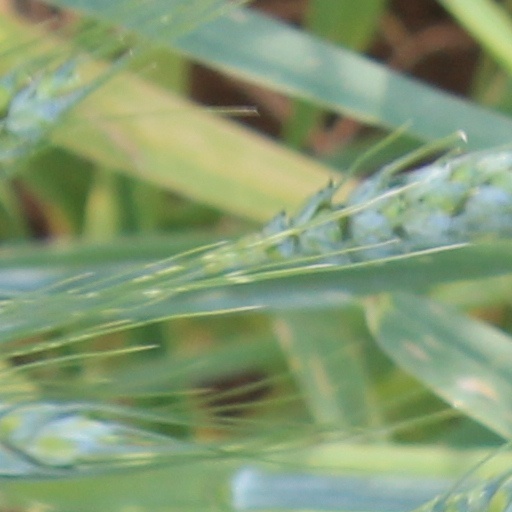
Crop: wheat